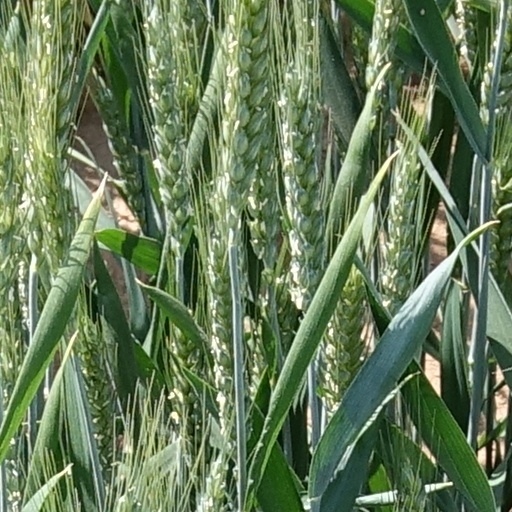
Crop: wheat